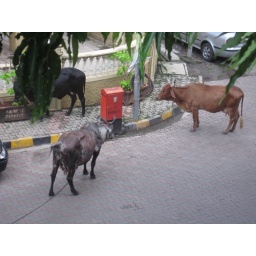
cows on the road in Mumbai